CMLL World Tag Team Championship

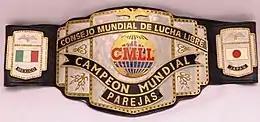
One of the belts representing the championship

The CMLL World Tag Team Championship ("CMLL Campeonato Mundial de Parejas" in Spanish) is a professional wrestling World Tag Team Championship promoted by Consejo Mundial de Lucha Libre (CMLL; Spanish for "World Wrestling Council") in Mexico and is for two-man tag teams only. The championship was created in 1993 to replace the Mexican National Tag Team Championship and is still promoted by CMLL to this day. It is the top championship promoted by CMLL, with the CMLL Arena Coliseo Tag Team Championship and the Occidente Tag Team Championship considered lower ranked, regional tag team championships. As it is a professional wrestling championship, it is won or lost via wrestling matches.